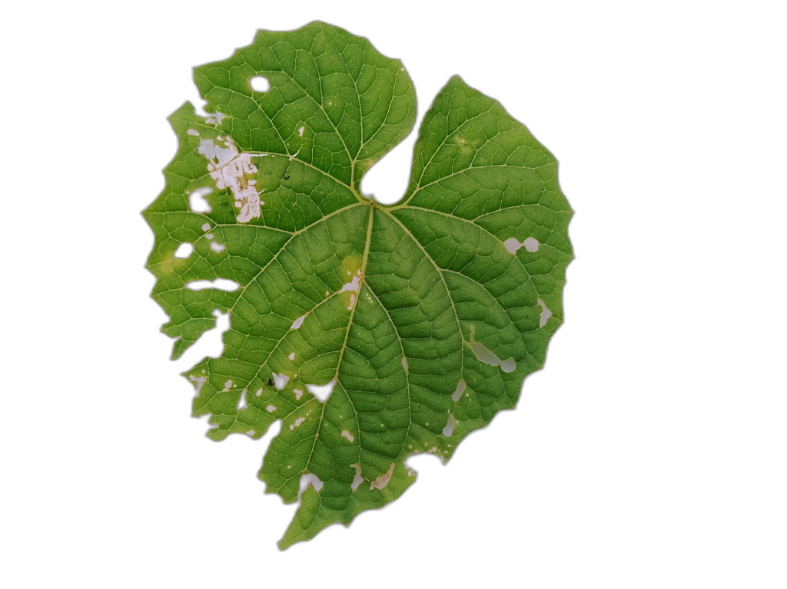
Crop: Zucchini
Label: Insect_Damage